Maisons-lès-Chaource

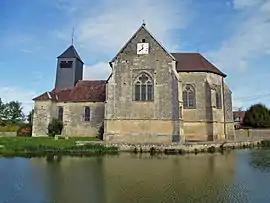
The church in Maisons-lès-Chaource

Maisons-lès-Chaource (literally "Maisons near Chaource") is a commune in the Aube department in north-central France.